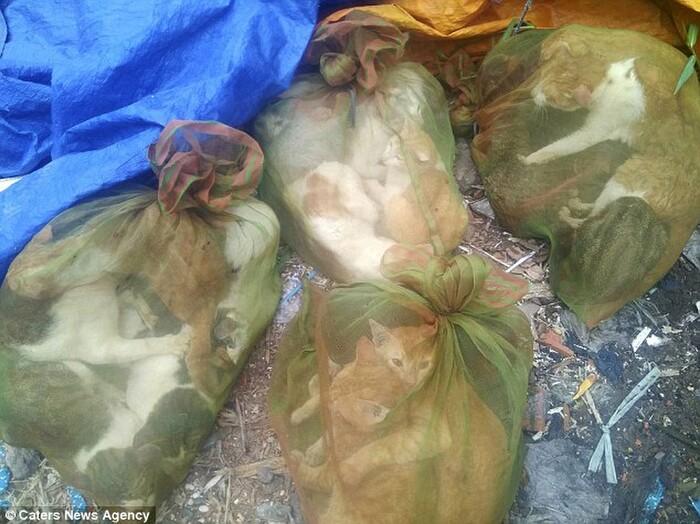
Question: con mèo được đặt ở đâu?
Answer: ở trên mặt đất